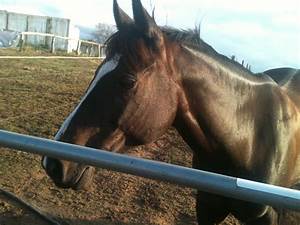
Label: cavallo